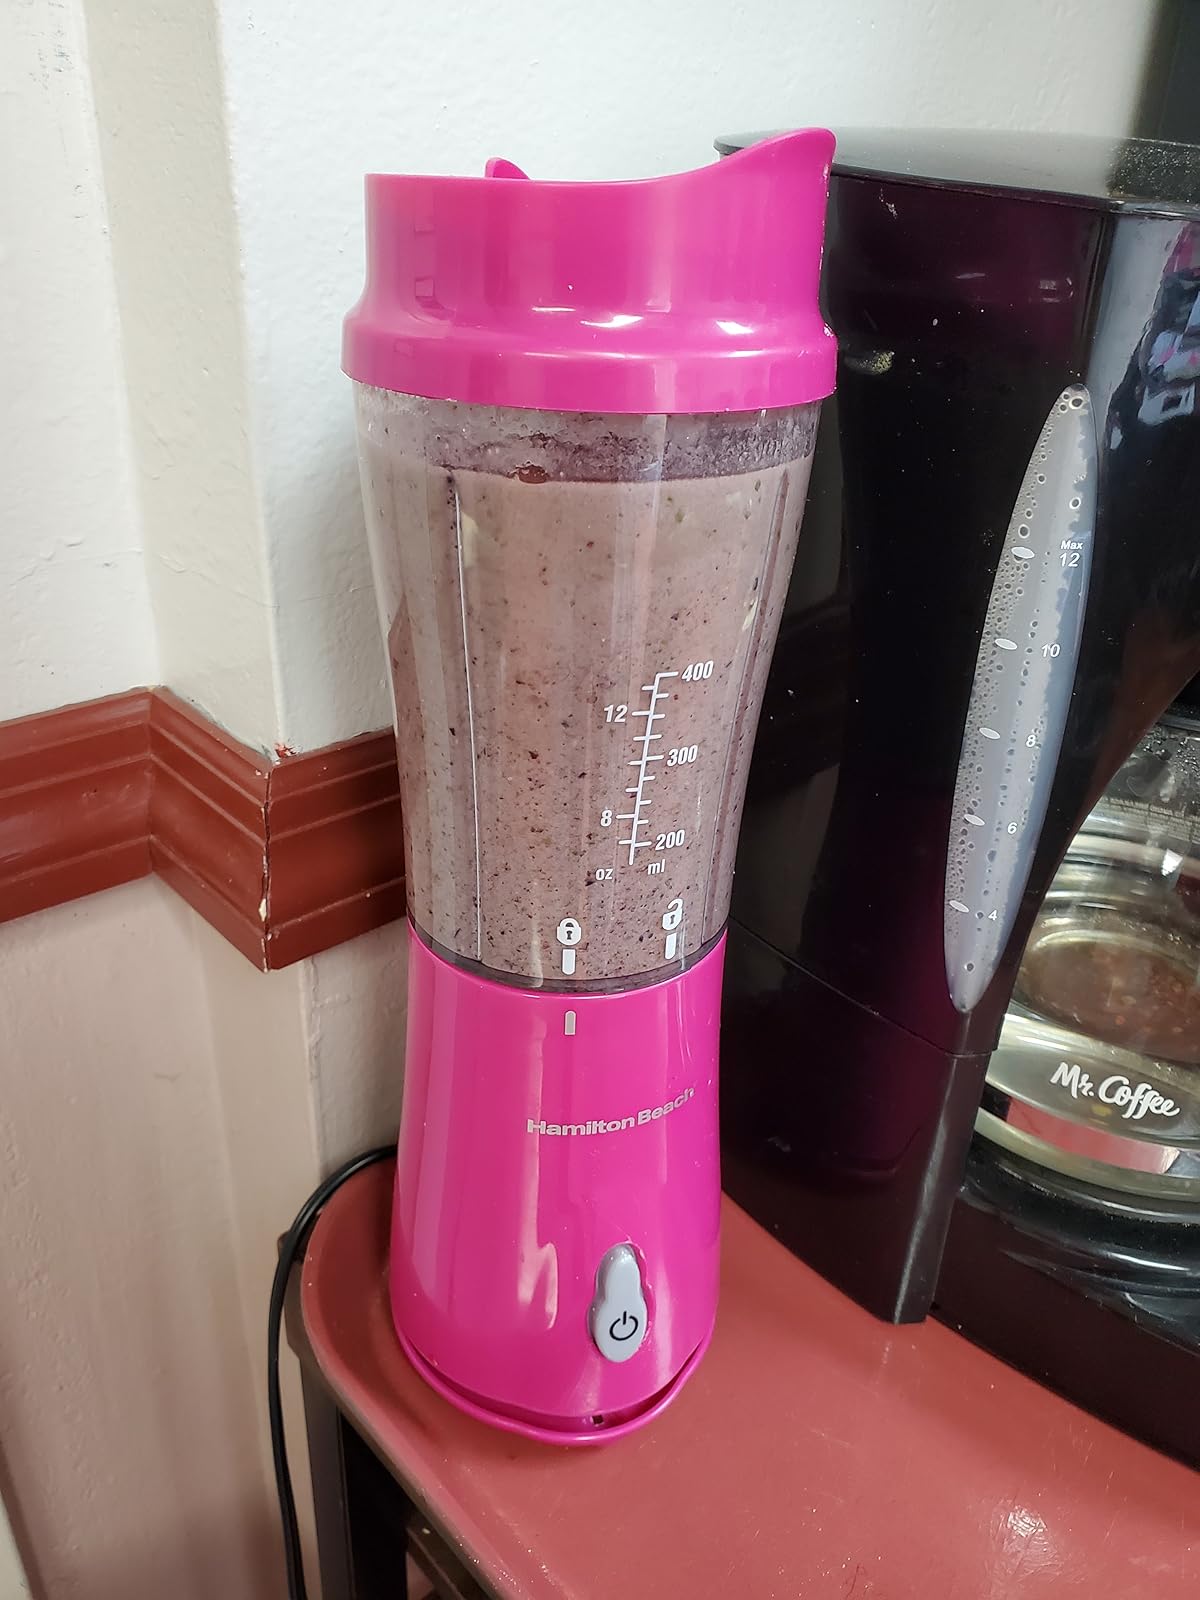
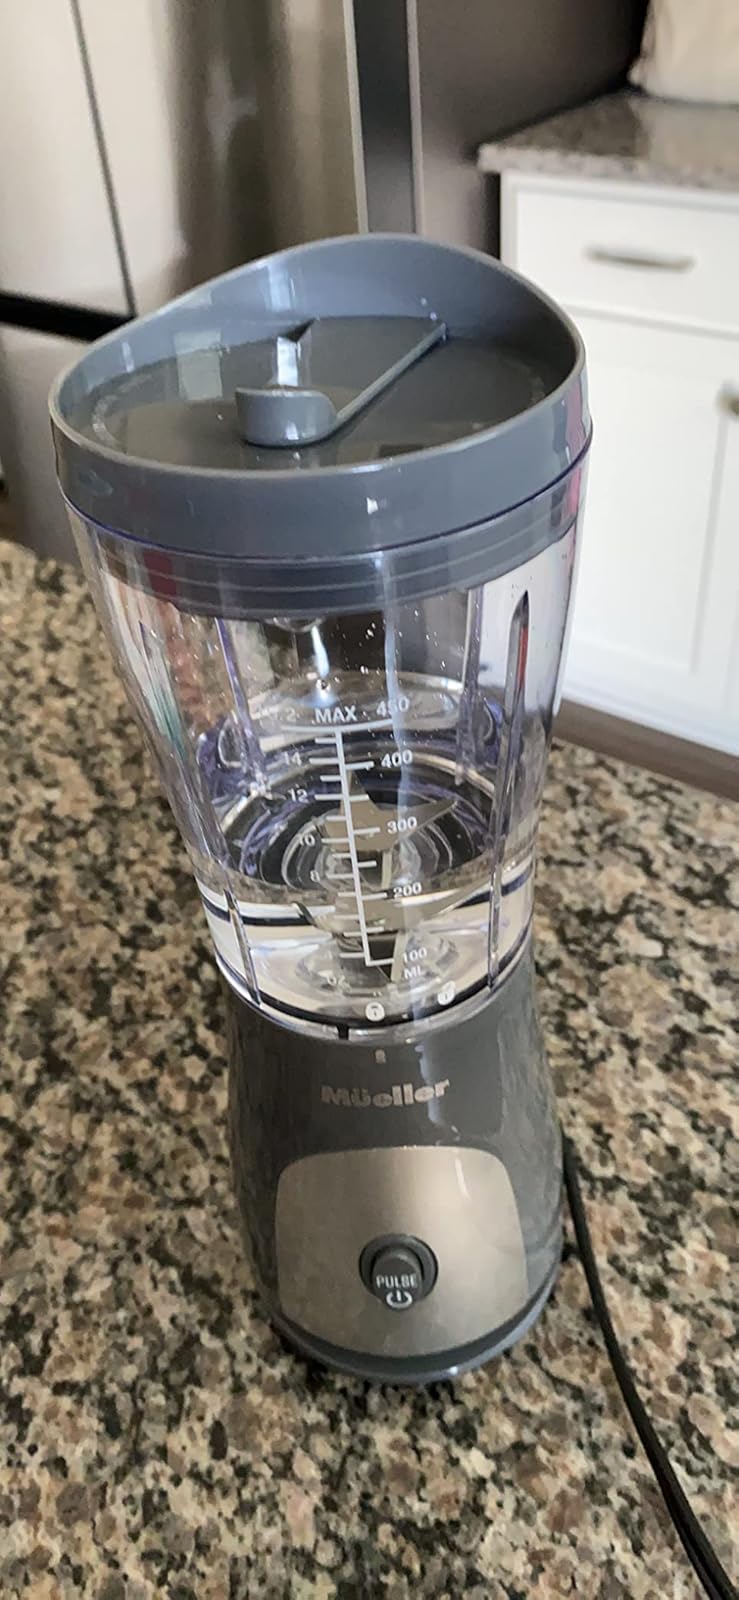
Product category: items_blender
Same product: no